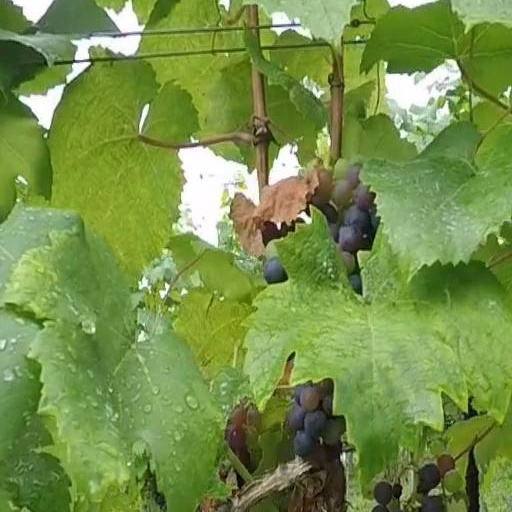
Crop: grape